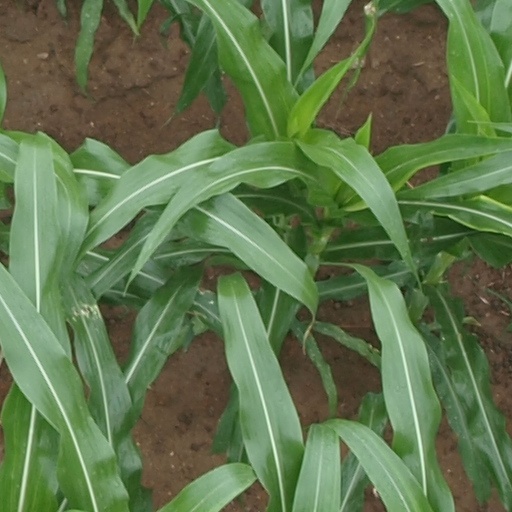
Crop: maize; corn